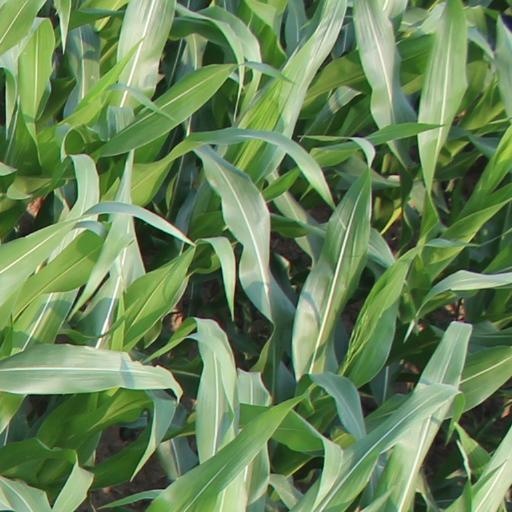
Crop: maize; corn